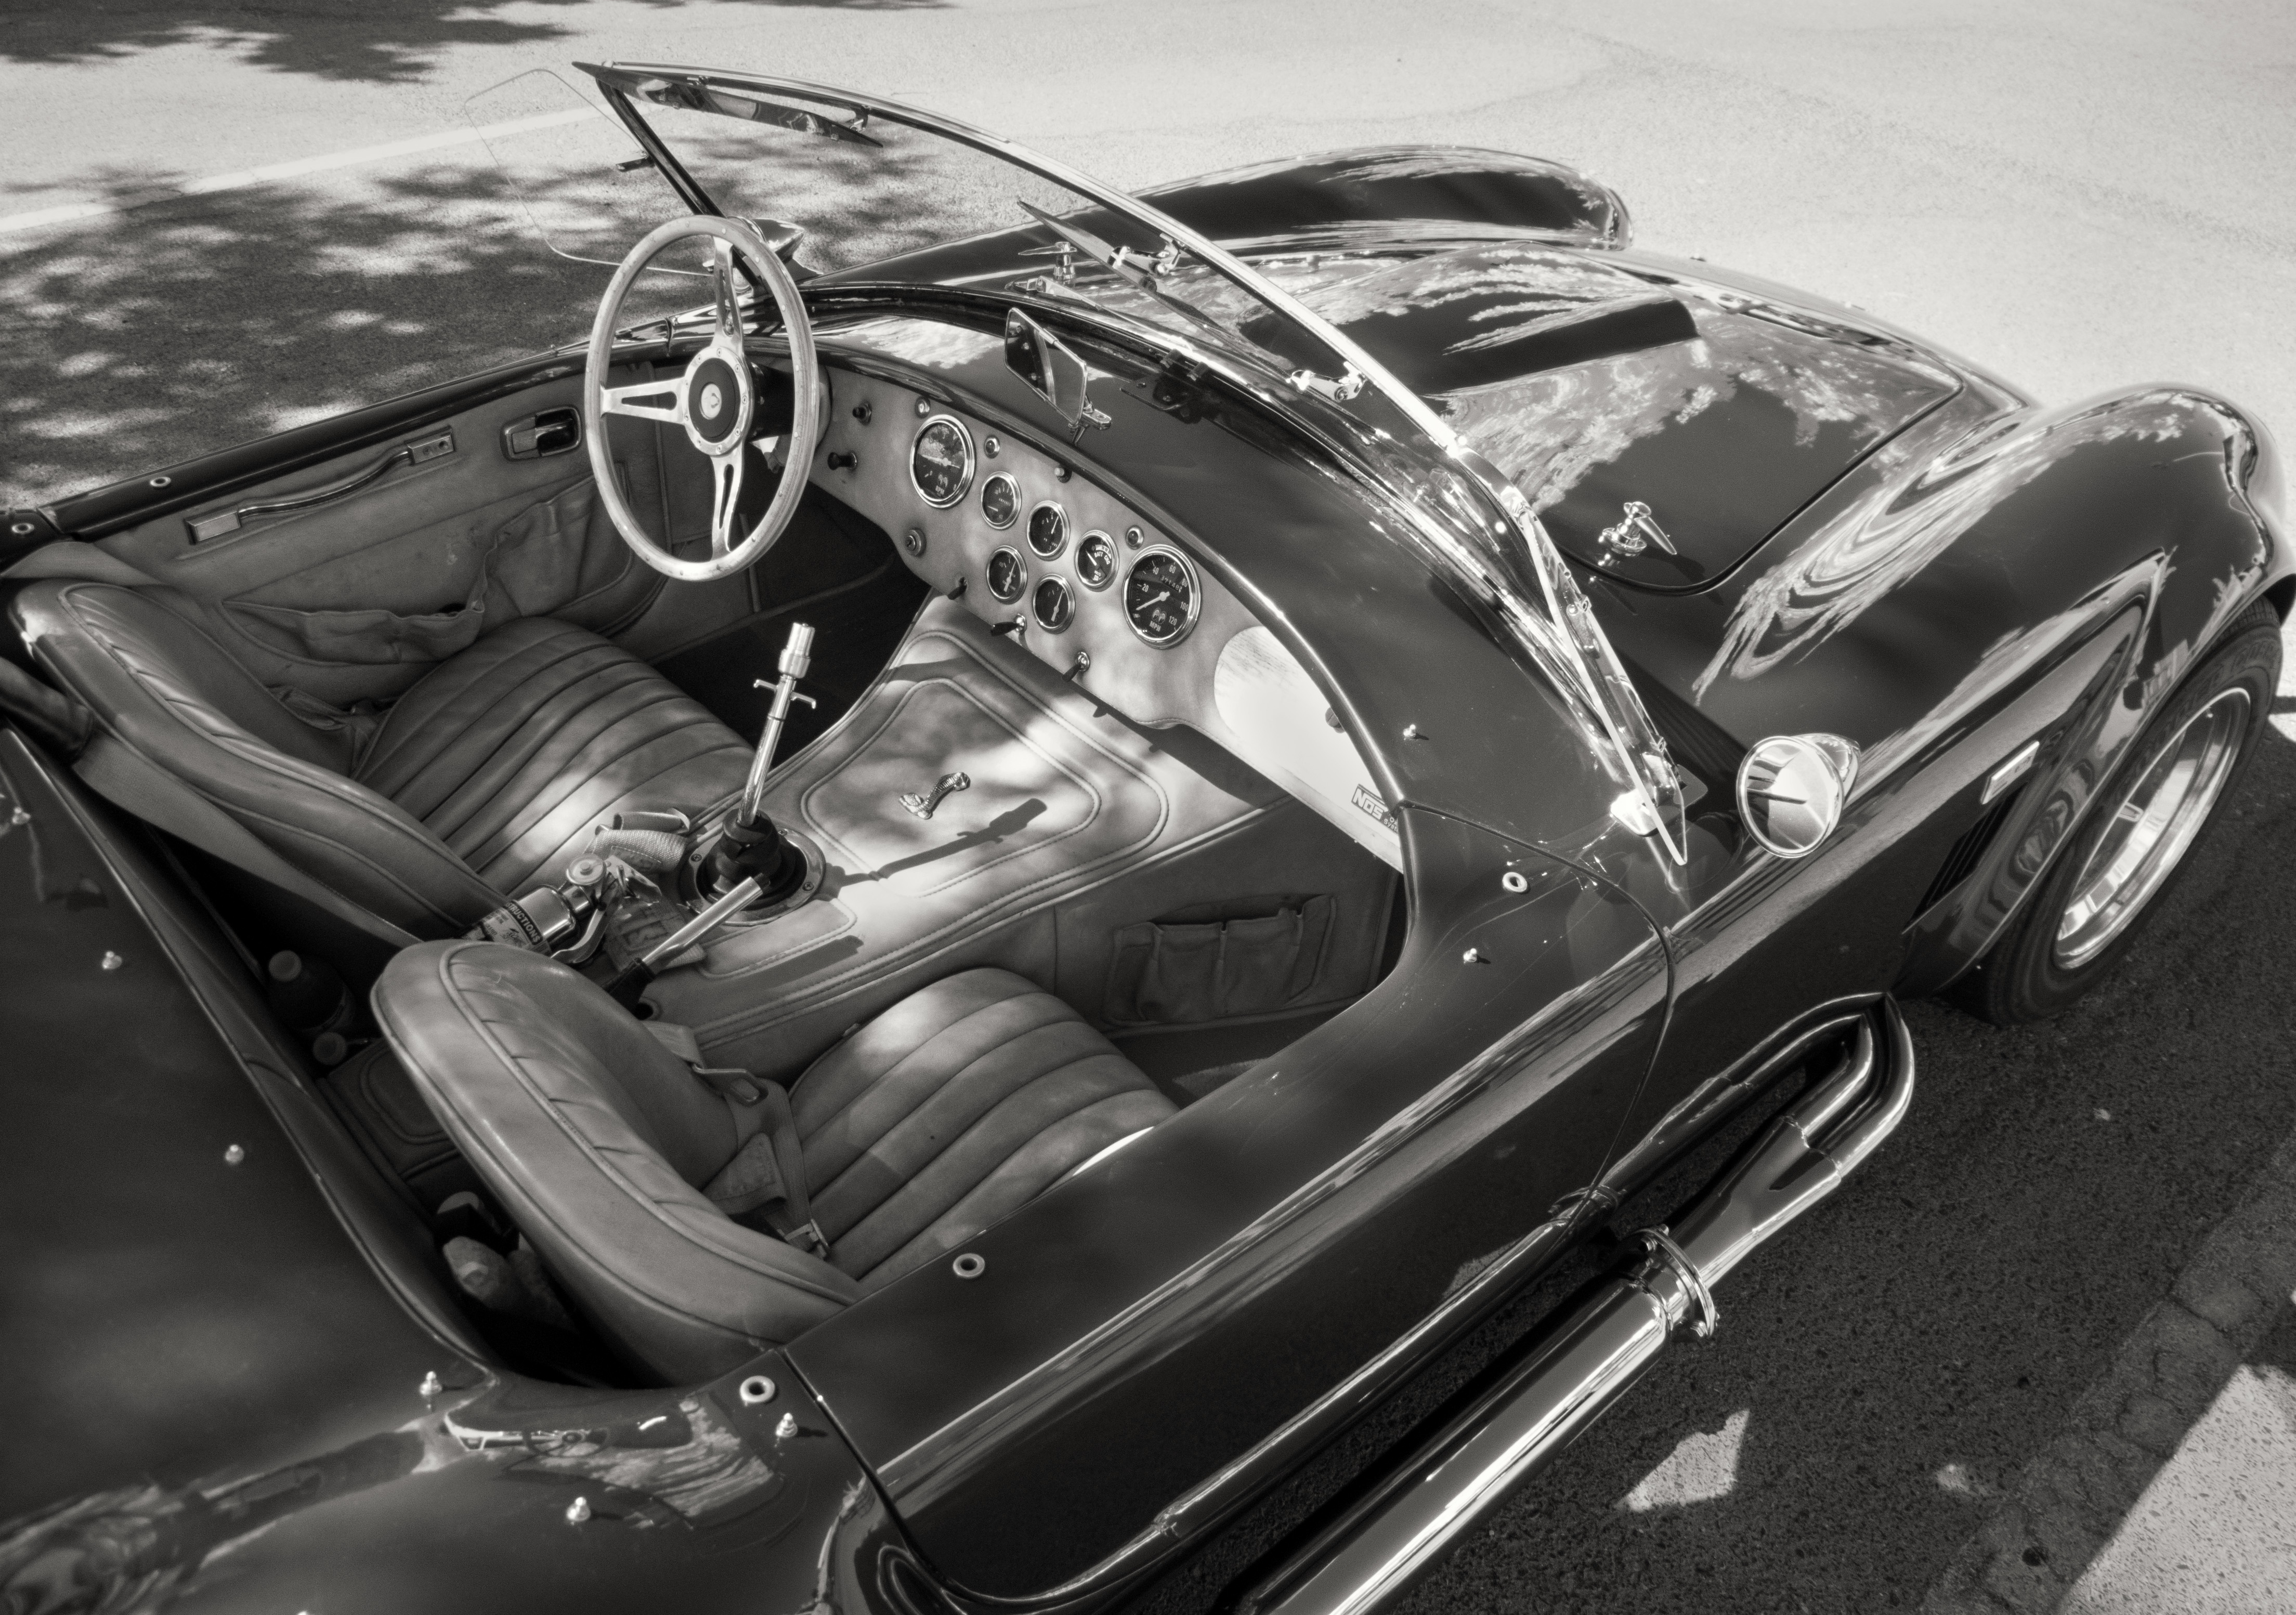
black and white, car, wheel, vehicle, monochrome, sports car, motor vehicle, vintage car, classic, shelby, cobra, antique car, land vehicle, monochrome photography, automobile make, automotive exterior, automotive design, luxury vehicle, performance car